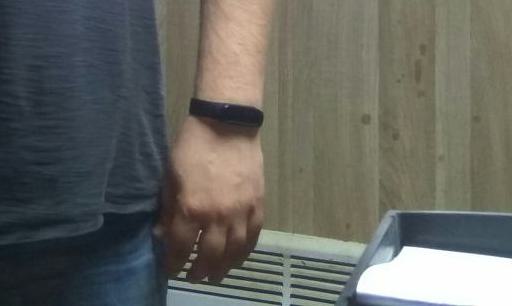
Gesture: no_gesture